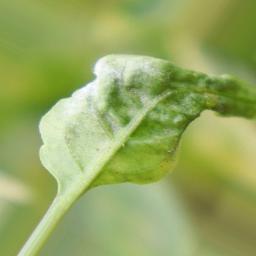
Label: powdery mildew